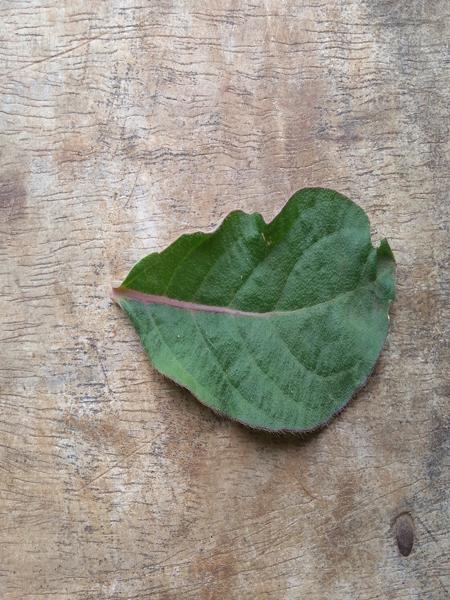
Plant: Globe Amarnath